David Bowers (director)

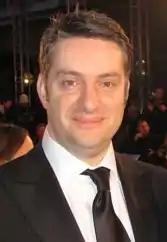
Bowers at the 2006 BAFTAs in 2007

David Bowers (born 1970) is an English animator, storyboard artist, film director, screenwriter and voice actor.